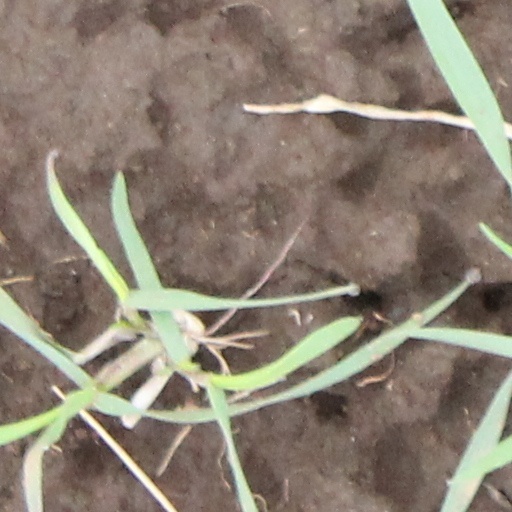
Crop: wheat